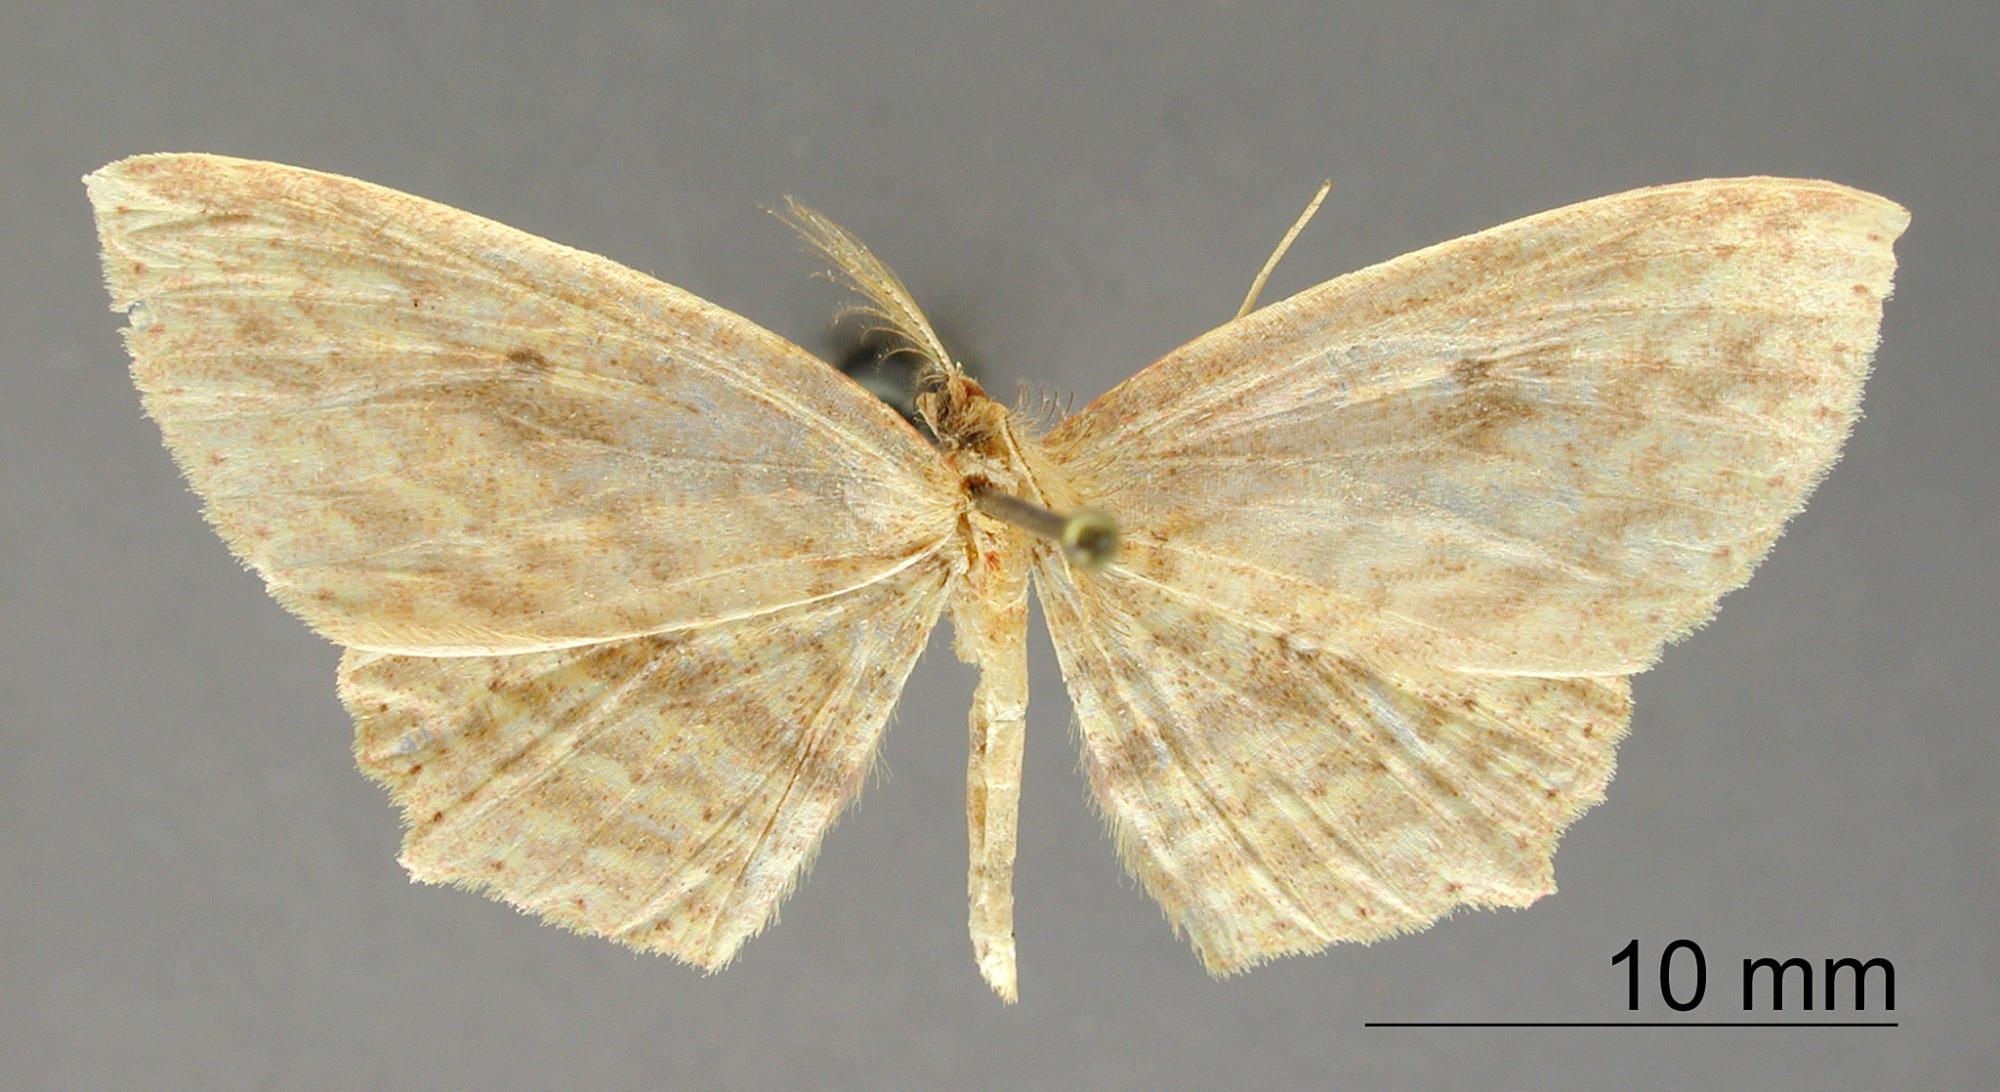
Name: Anisodes heterostigma
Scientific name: Anisodes heterostigma Dognin, 1912
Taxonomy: Animalia, Arthropoda, Insecta, Lepidoptera, Geometridae, Sterrhinae
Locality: Tochesito, Quindiu, Quindio, Colombia